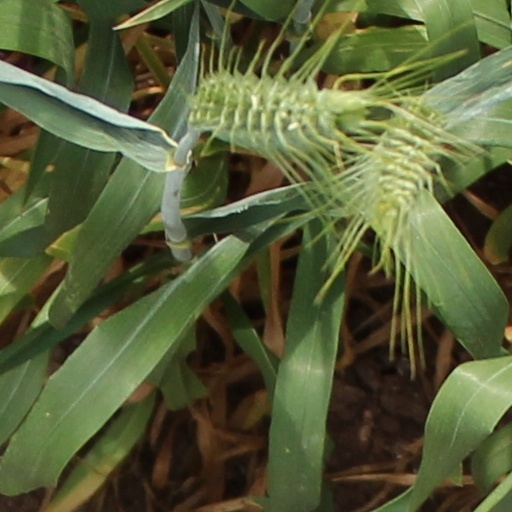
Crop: wheat